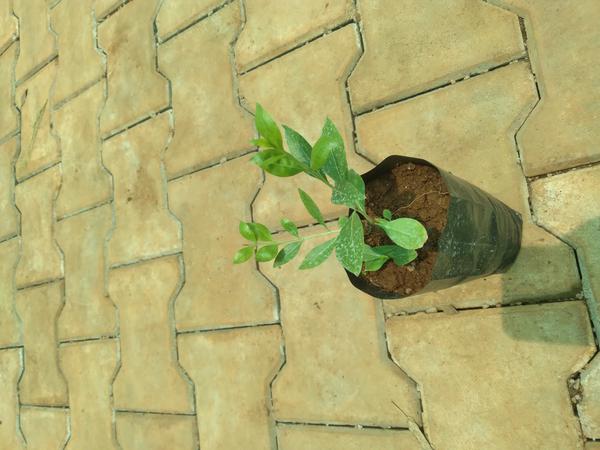
Plant: Henna